Vanilla sugar

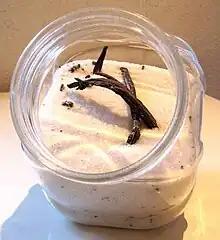
Jar full of vanilla sugar

Vanilla sugar is made by infusing sugar and vanilla beans, or sugar mixed with vanilla extract (in a proportion of two cups of sugar for one teaspoon of extract).